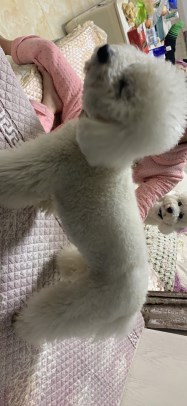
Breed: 3083-n000117-Bichon_Frise